Human nose

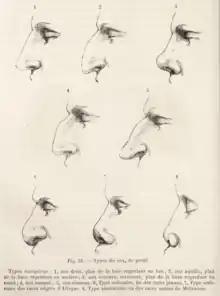
Nose shapes used in Topinard's nasal index

The mucosa that lines the nasal cavity extends into its chambers, the paranasal sinuses. The nasal cavity and the paranasal sinuses are referred to as the "sinonasal tract" or "sinonasal region", and its anatomy is recognised as being unique and complex. Four paired paranasal sinuses – the frontal sinus, the sphenoid sinus, the ethmoid sinus and the maxillary sinus drain into regions of the nasal cavity.